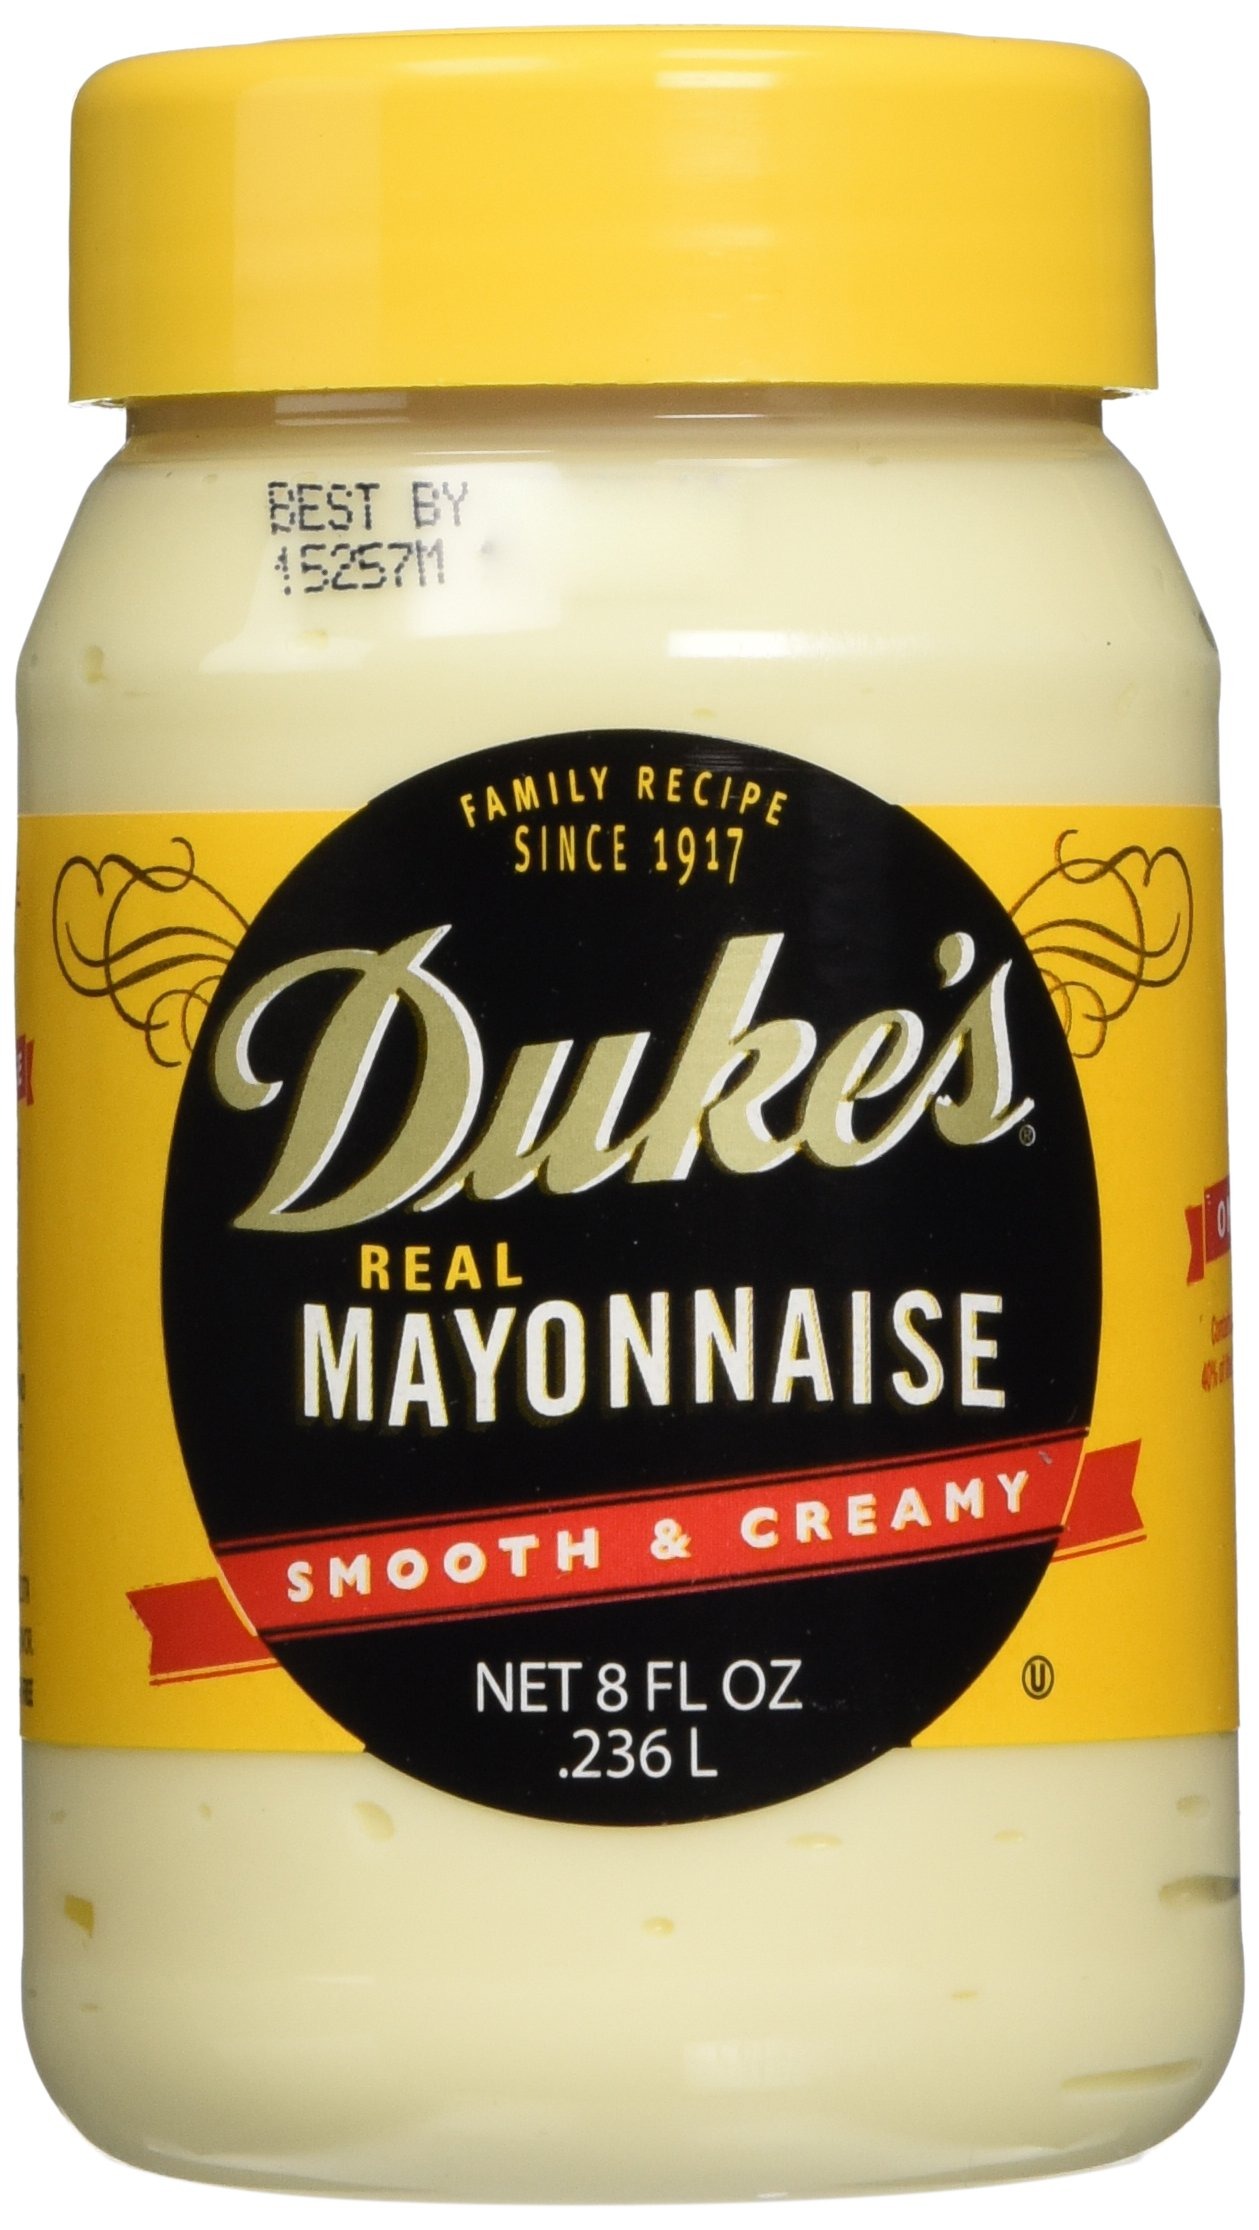
Item Name: Dukes Real Mayonnaise - Two 8 Fl Oz Jars
Bullet Point 1: Duke's Real Mayonnaise
Bullet Point 2: Gluten Free
Bullet Point 3: Sugar Free
Bullet Point 4: Smooth & Creamy
Value: 16.0
Unit: Fl Oz

Price: 10